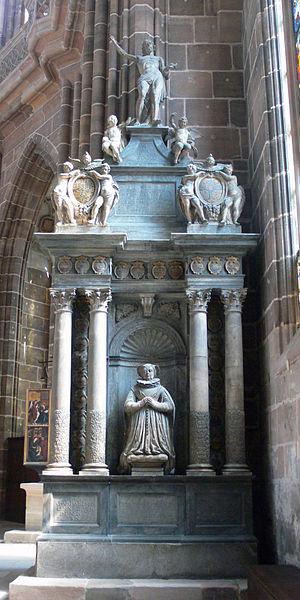
Nuremberg - St. Lorenz